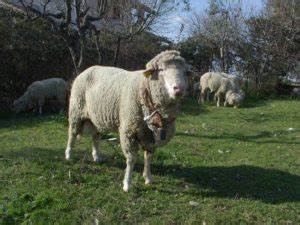
Label: sheep